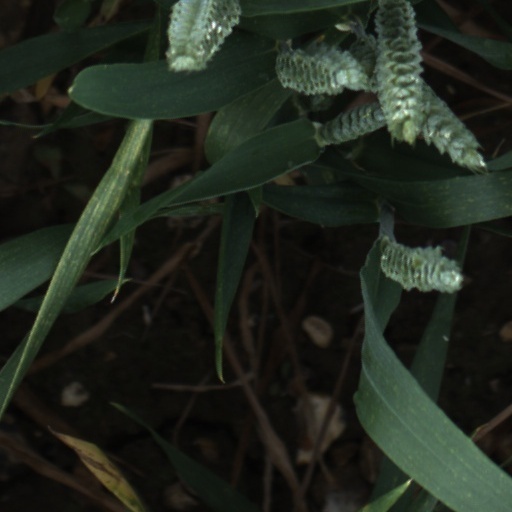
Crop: wheat